Moil, Northern Territory

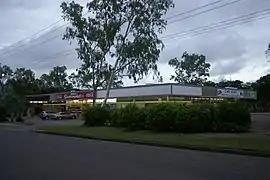
Shopping complex at Moil

Moil is a northern suburb of the city of Darwin, Northern Territory, Australia. It is the traditional country and waterways of the Larrakia people.